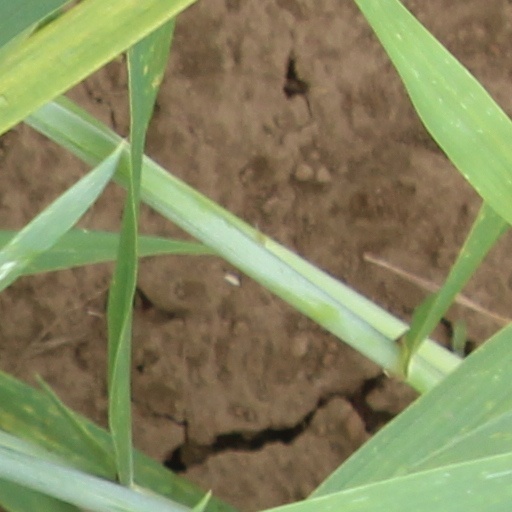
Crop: wheat